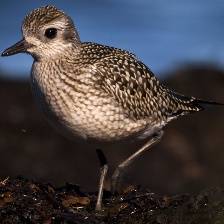
Species: GREY PLOVER
Scientific name: PLUVIALIS SQUATAROLA